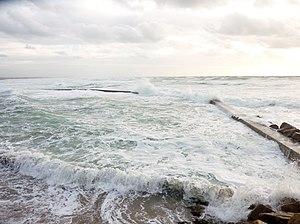
Vagues submergeant les digues du port de Penhors lors d'une mer forte avec marée de fort coefficient
L'état de la mer est la description de la surface de la mer soumise à l'influence du vent et de la houle. La terminologie associée a été normalisée par les services de météorologie maritime pour fournir aux navires et aux installations situées en mer une information qui puisse être utilisable. En effet, l'état de la mer peut être source de dangers, de manière indépendante de la force du vent, en particulier dans les zones d'eaux peu profondes ou dans les passages resserrés ou parcourus par des courants importants.